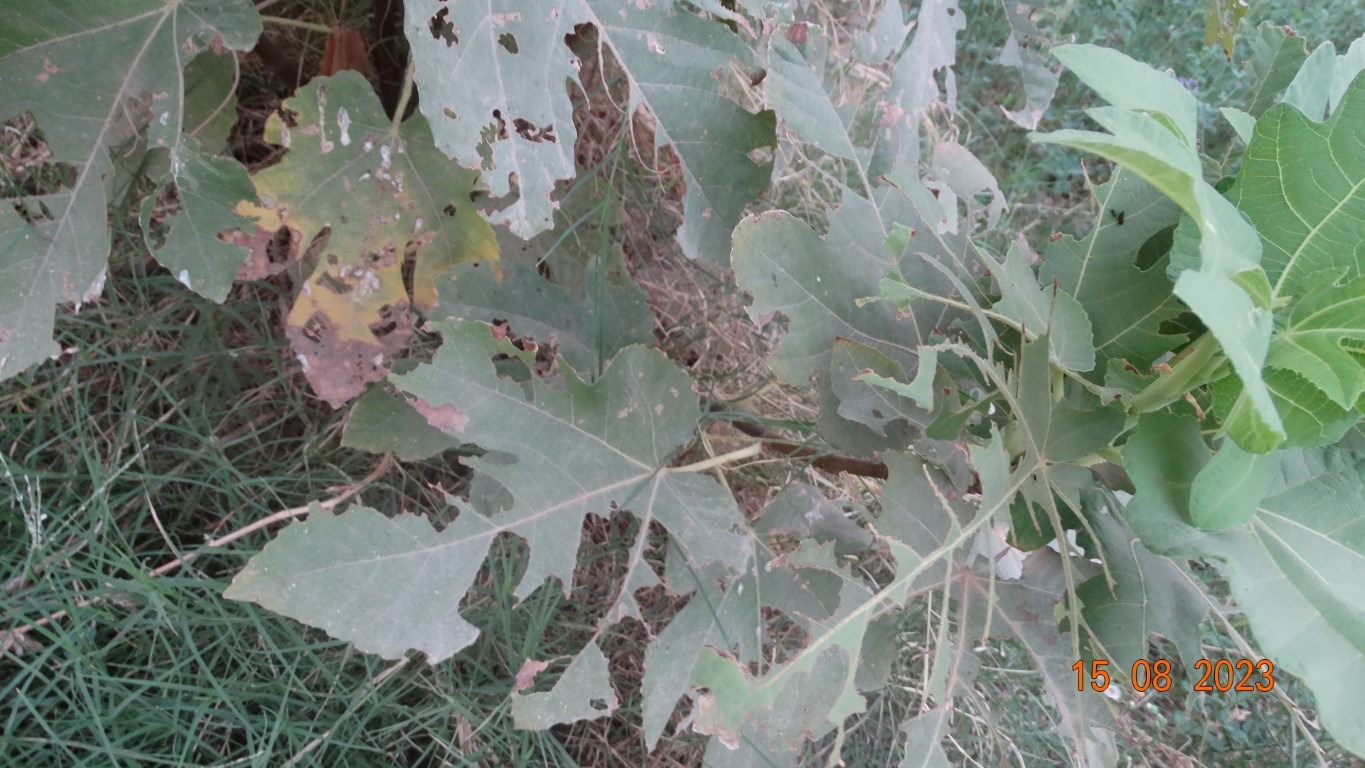
Label: infected